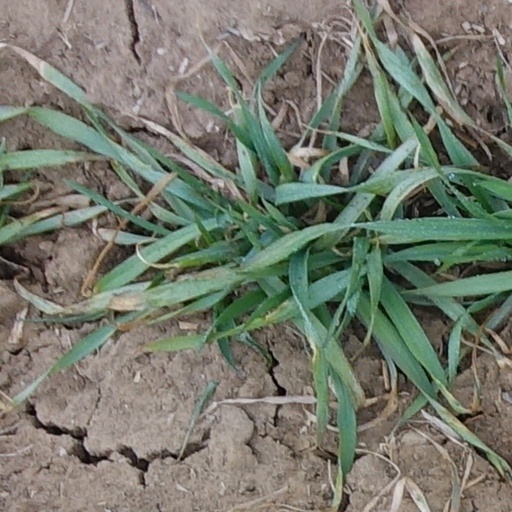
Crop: wheat